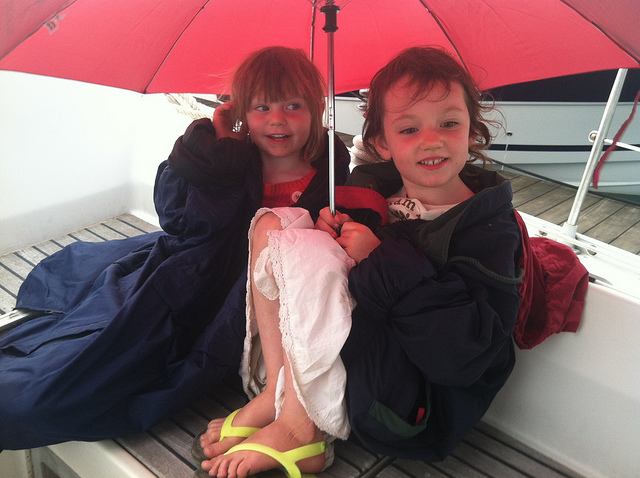
A couple of kids sitting on a  boat under an umbrella.